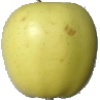
Label: Apple Golden 2